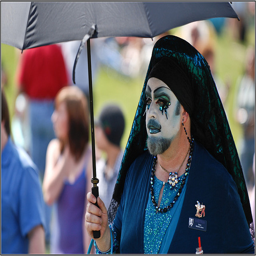
A man is wearing makeup standing under a umbrella
A costumed employee is holding an open umbrella.
A man in costume and face paint holding an umbrella.
An man with white makeup on his face is holding an umbrella.
A demonic looking joker mime nut holding an open black umbrella.